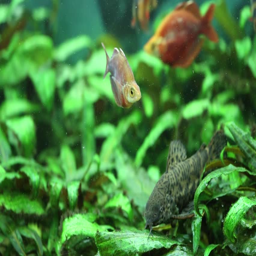
fishes in the tank with green flowers .